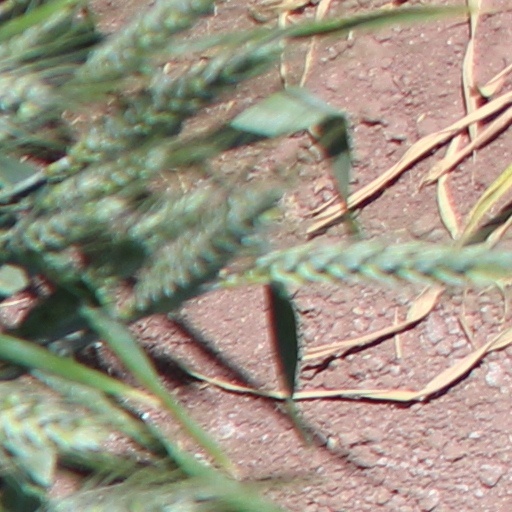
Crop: wheat